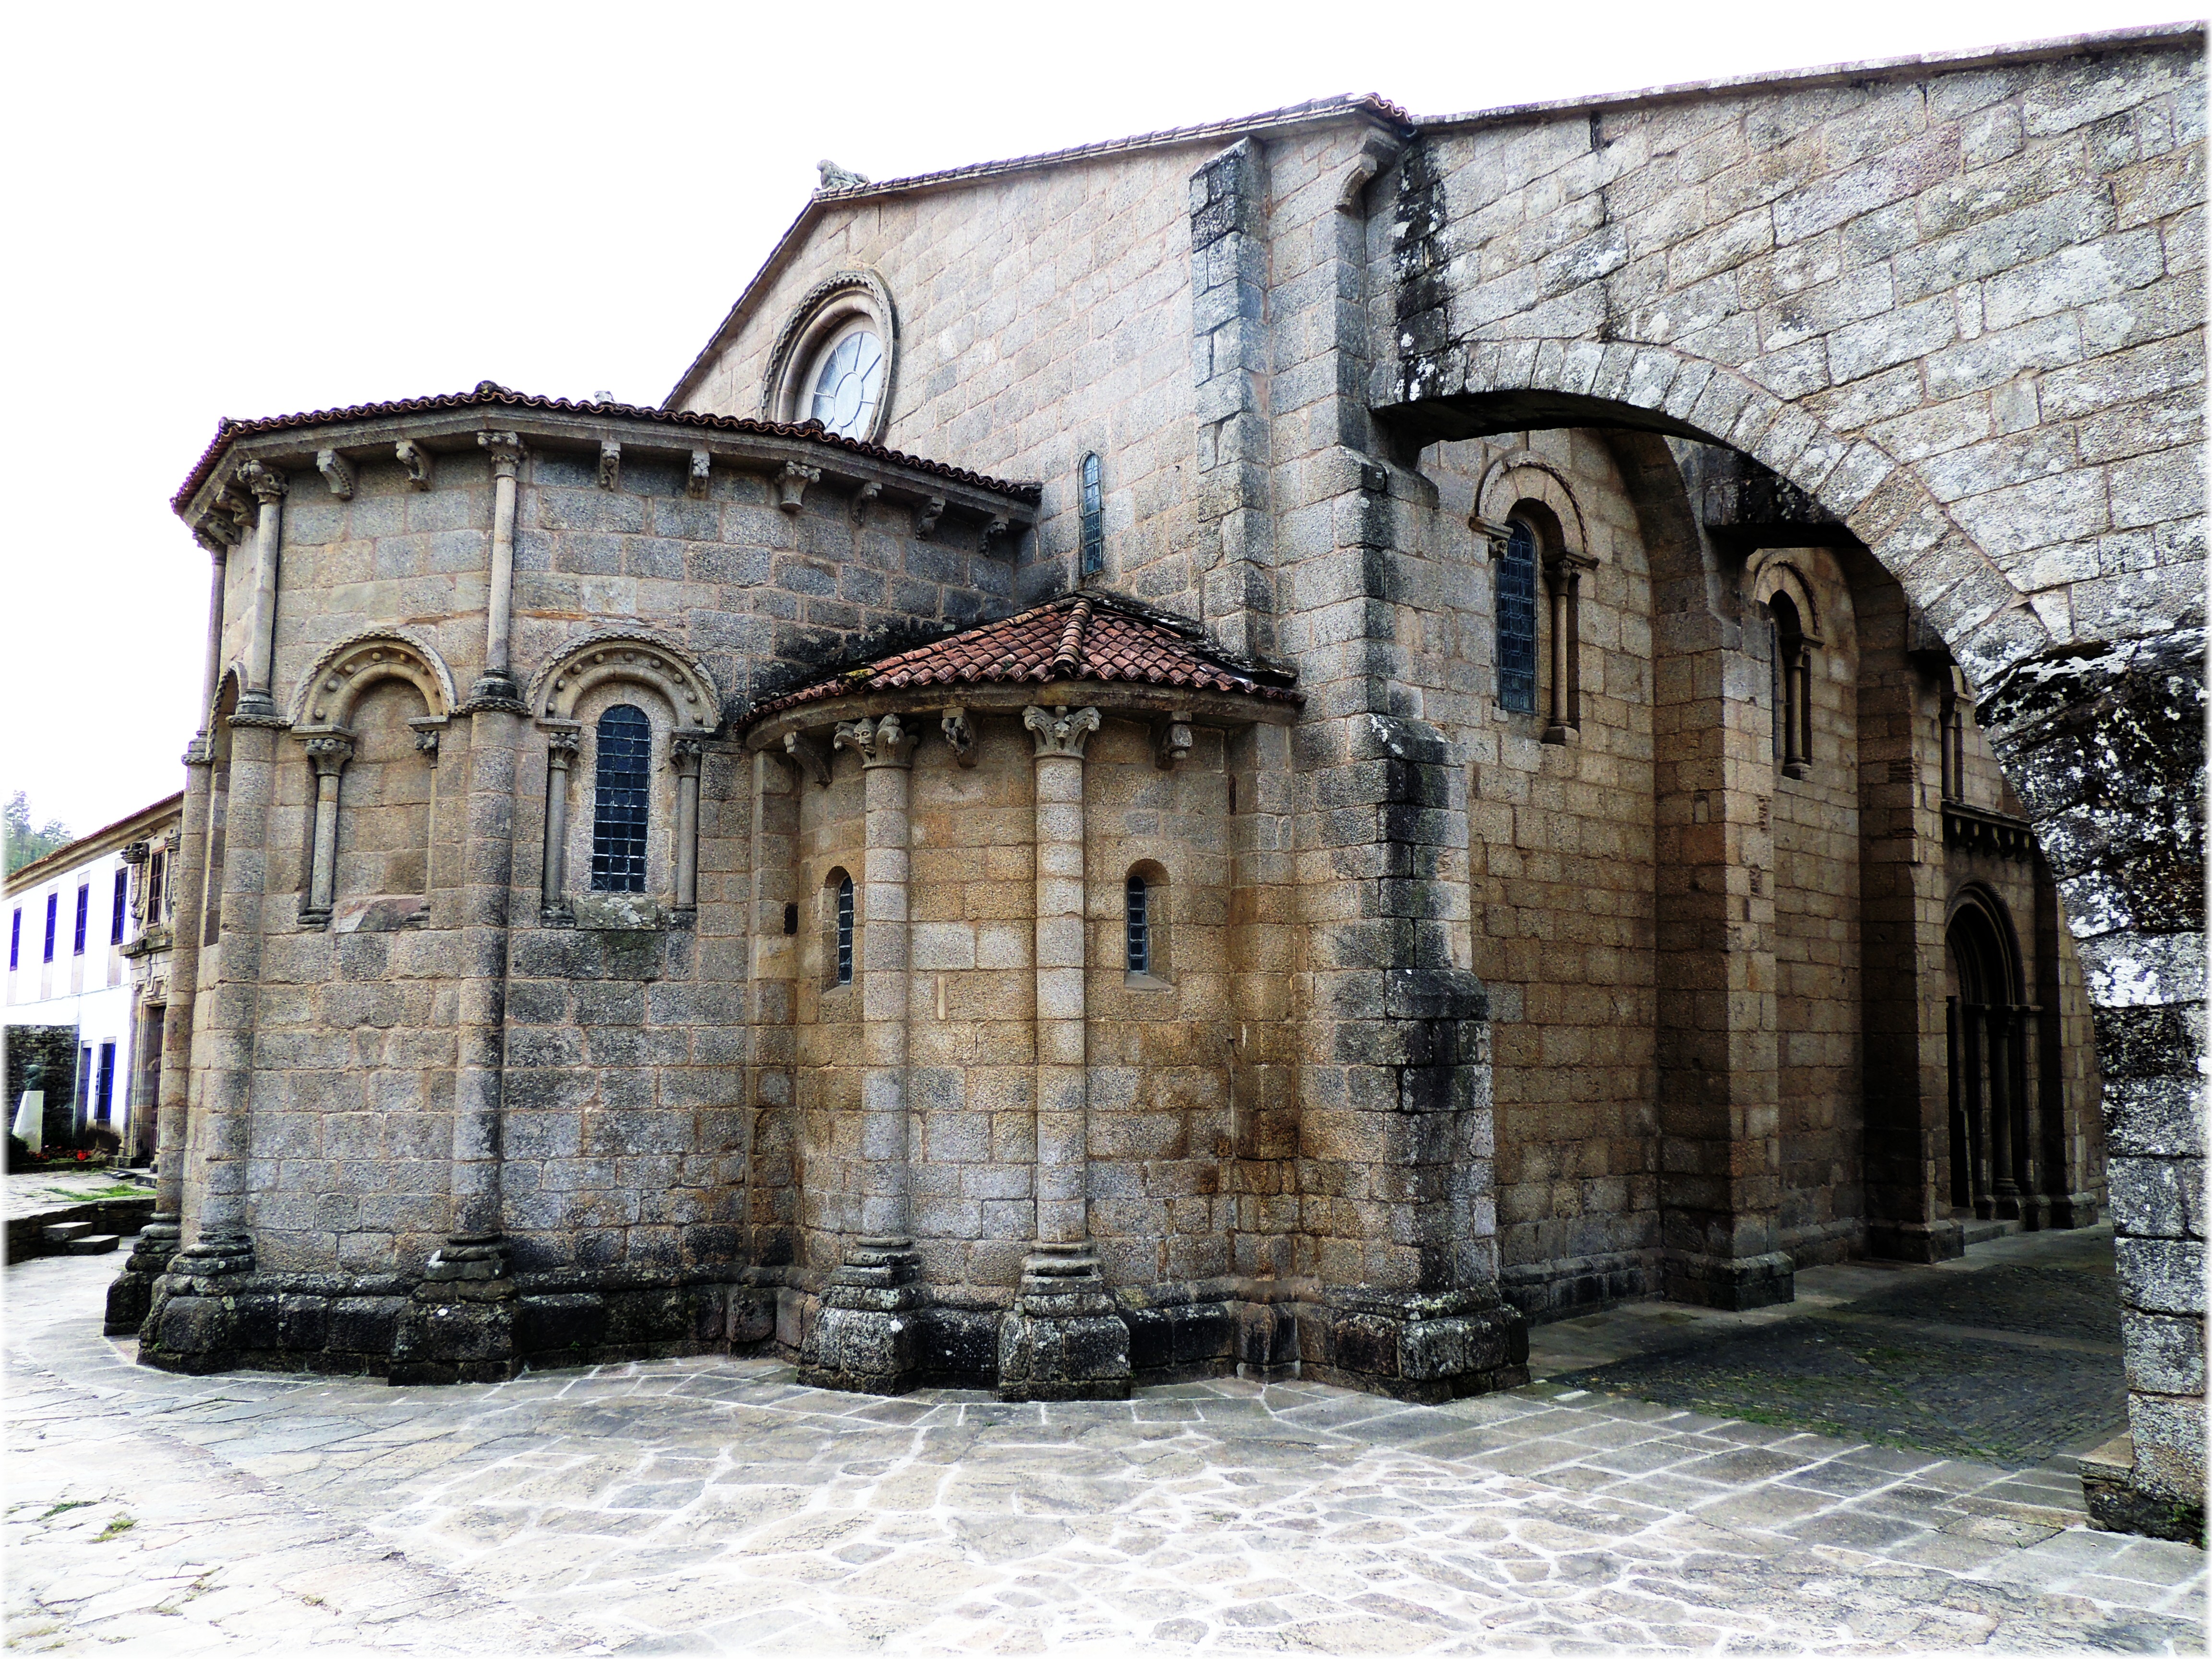
architecture, town, building, wall, facade, church, chapel, place of worship, ruins, monastery, synagogue, ancient history